HMS Pallas (1804)

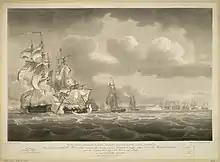
A view of HMS "Pallas" passing under the batteries of the Île-d'Aix on 14 May 1806. "Pallas" (second right), after having run La "Minerve" on board

Cochrane was given orders to cruise off the Normandy coast in 1806. During the evening of 5 April 1806, Cochrane sailed "Pallas" into the Gironde estuary and captured the French 14-gun "Tapageuse", and drove ashore and wrecked three other corvettes. The corvettes Cochrane drove ashore were one of 24 guns, one of 22 guns, and "Malicieuse", of 18 guns. Earlier, while on the station, "Pallas" had captured two chasse marees, "Dessaix" and "L'Île Deais", and wrecked a third, and captured one brig, "Pomone", and burnt a second.